Conservation and restoration of film

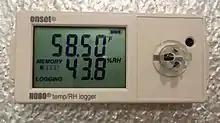
Data logger used to monitor temperature and relative humidity

Keeping film cold and dry is ideal; however, a cool environment (40 to 60 degrees F) is better than room temperature or higher as it will slow down the deterioration process. The best storage conditions for both black & white and color cellulose acetate film are cold and dry (30% to 40% relative humidity) environments for cellulose nitrate, cellulose acetate films in both color and black and white, and color on polyester supports. Black and white film on polyester supports may be stored at a temperature of 18 °C (65 °F) or lower and a relative humidity of 30% to 40%.